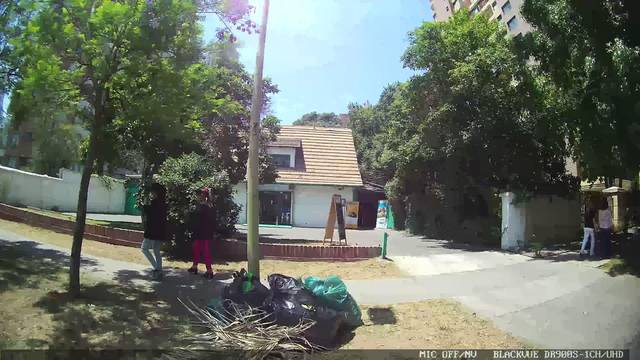
Region: Chile
Coordinates: -33.409, -70.577